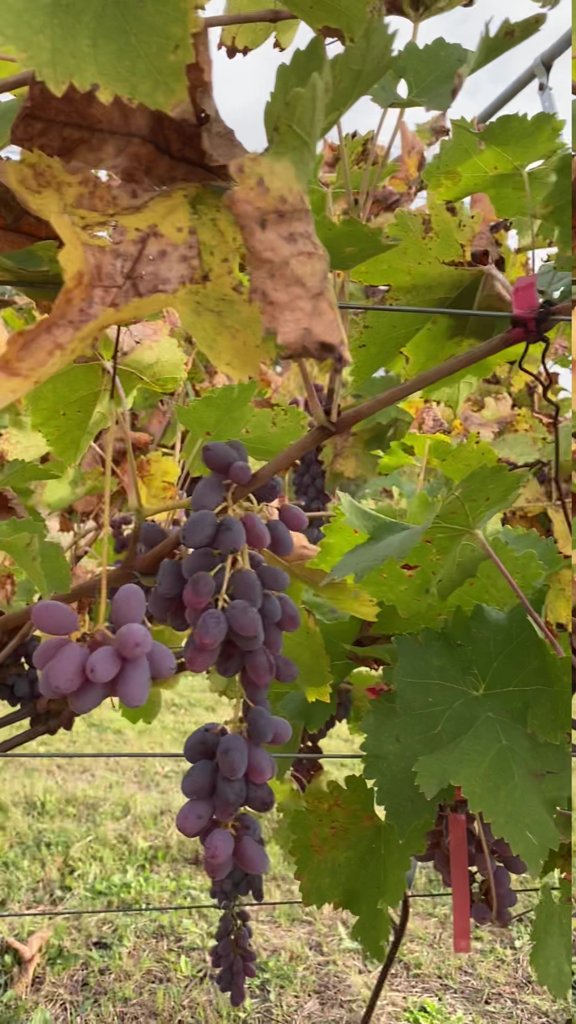
Berries visible: 116
Grape clusters: 6